Cock and ball torture

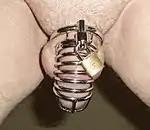
A "Gates of Hell" chastity device used for erotic sexual denial. It prevents the penis of a submissive male who has been sexually aroused from becoming erect.

A cock harness is a device designed to be worn around the penis and scrotum. Its function is similar to that of a cock ring. Early cock harnesses were used to prevent erections in a variety of ways; many of them caused pain in the penis, typically using sharp projections from cock rings or sometimes via electric shocks. These devices were designed for medical use, to prevent ejaculation while sleeping which was believed to cause "seminal weakness" and other physical problems. An example was the jugum penis.